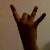
The image shows a hand gesture representing the number 8 in Indian Sign Language.